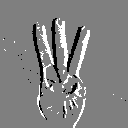
ASL letter: w